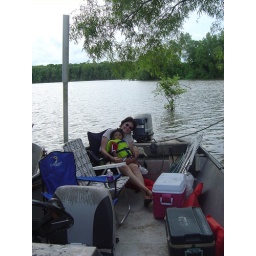
Reina & Stacie in a boat infront of camp house